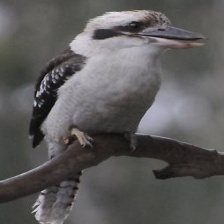
Species: KOOKABURRA
Scientific name: DACELO